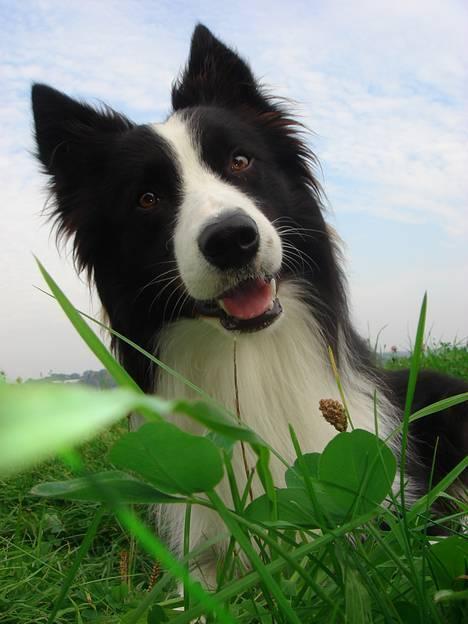
Border_collie